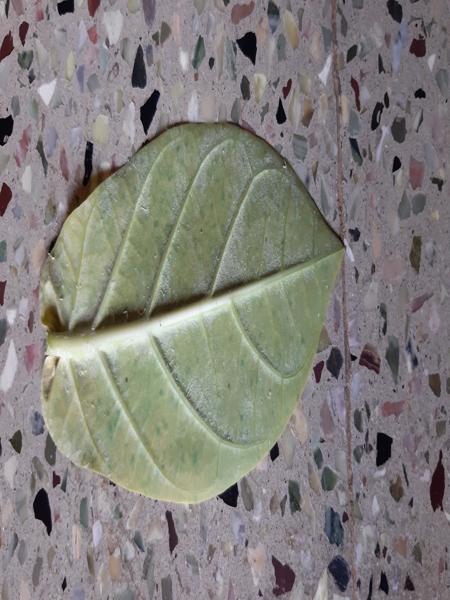
Plant: Ekka